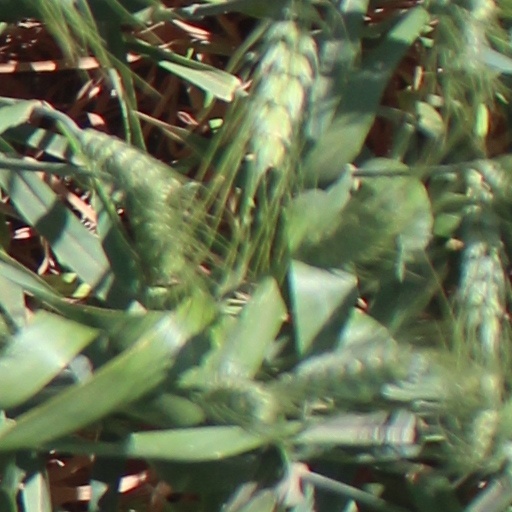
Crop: wheat